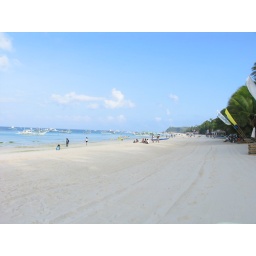
come and enjoy the most beautiful beach in the world with crystal clear water and powdered fine white sand.